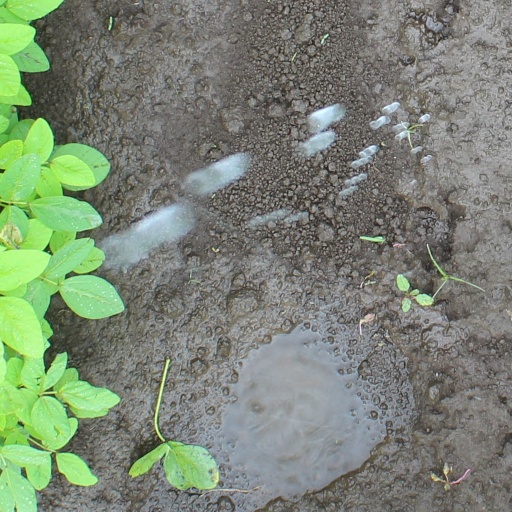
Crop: soybean